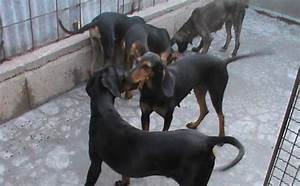
Label: dog